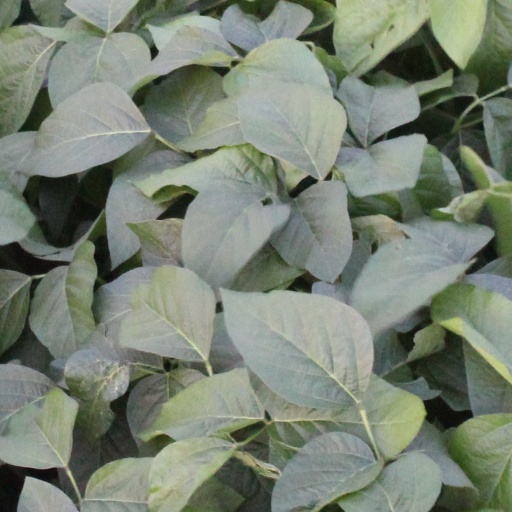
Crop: soybean